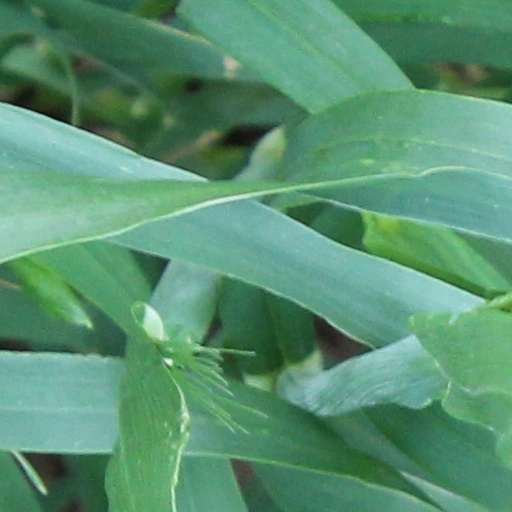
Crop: wheat